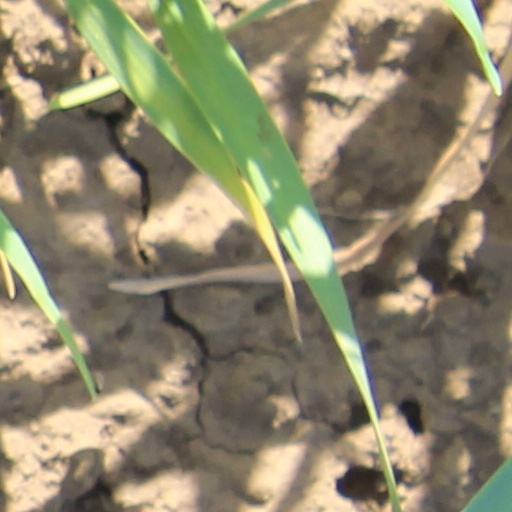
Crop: wheat